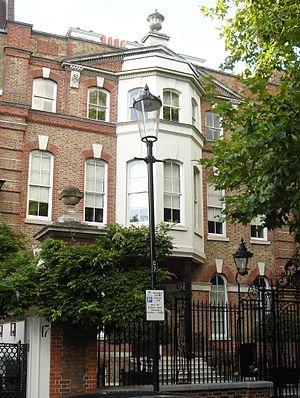
Dante Gabriel Rossetti, né le 12 mai 1828 à Londres et mort le 10 avril 1882 à Birchington-on-Sea, est un peintre, poète, traducteur et écrivain britannique.